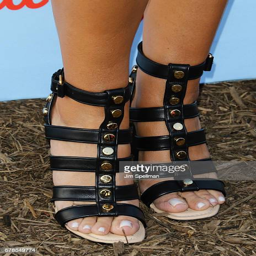
shoe detail attends the launch of animal and brand